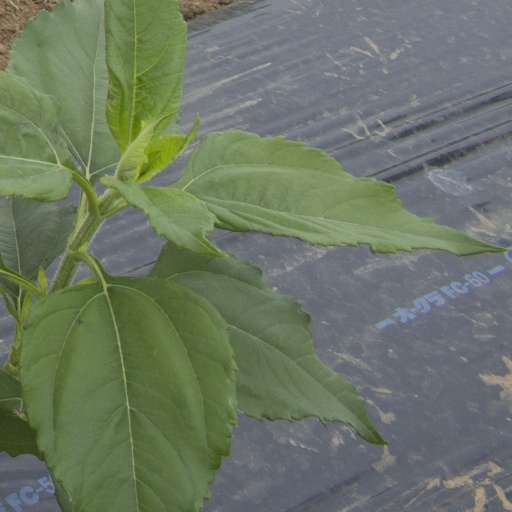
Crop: Jerusalem artichoke